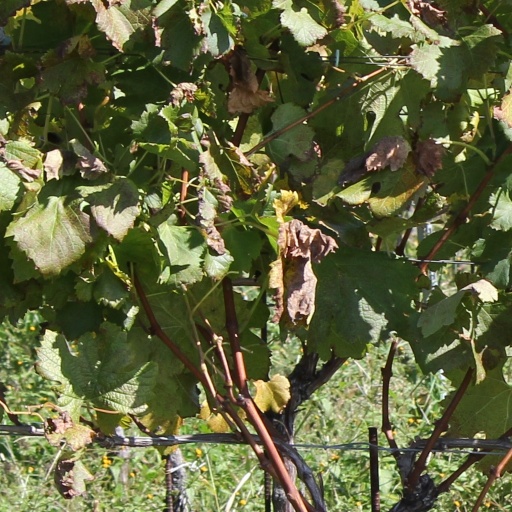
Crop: grape